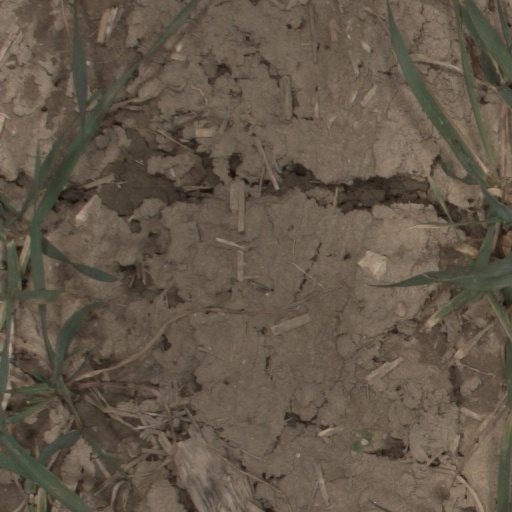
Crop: wheat